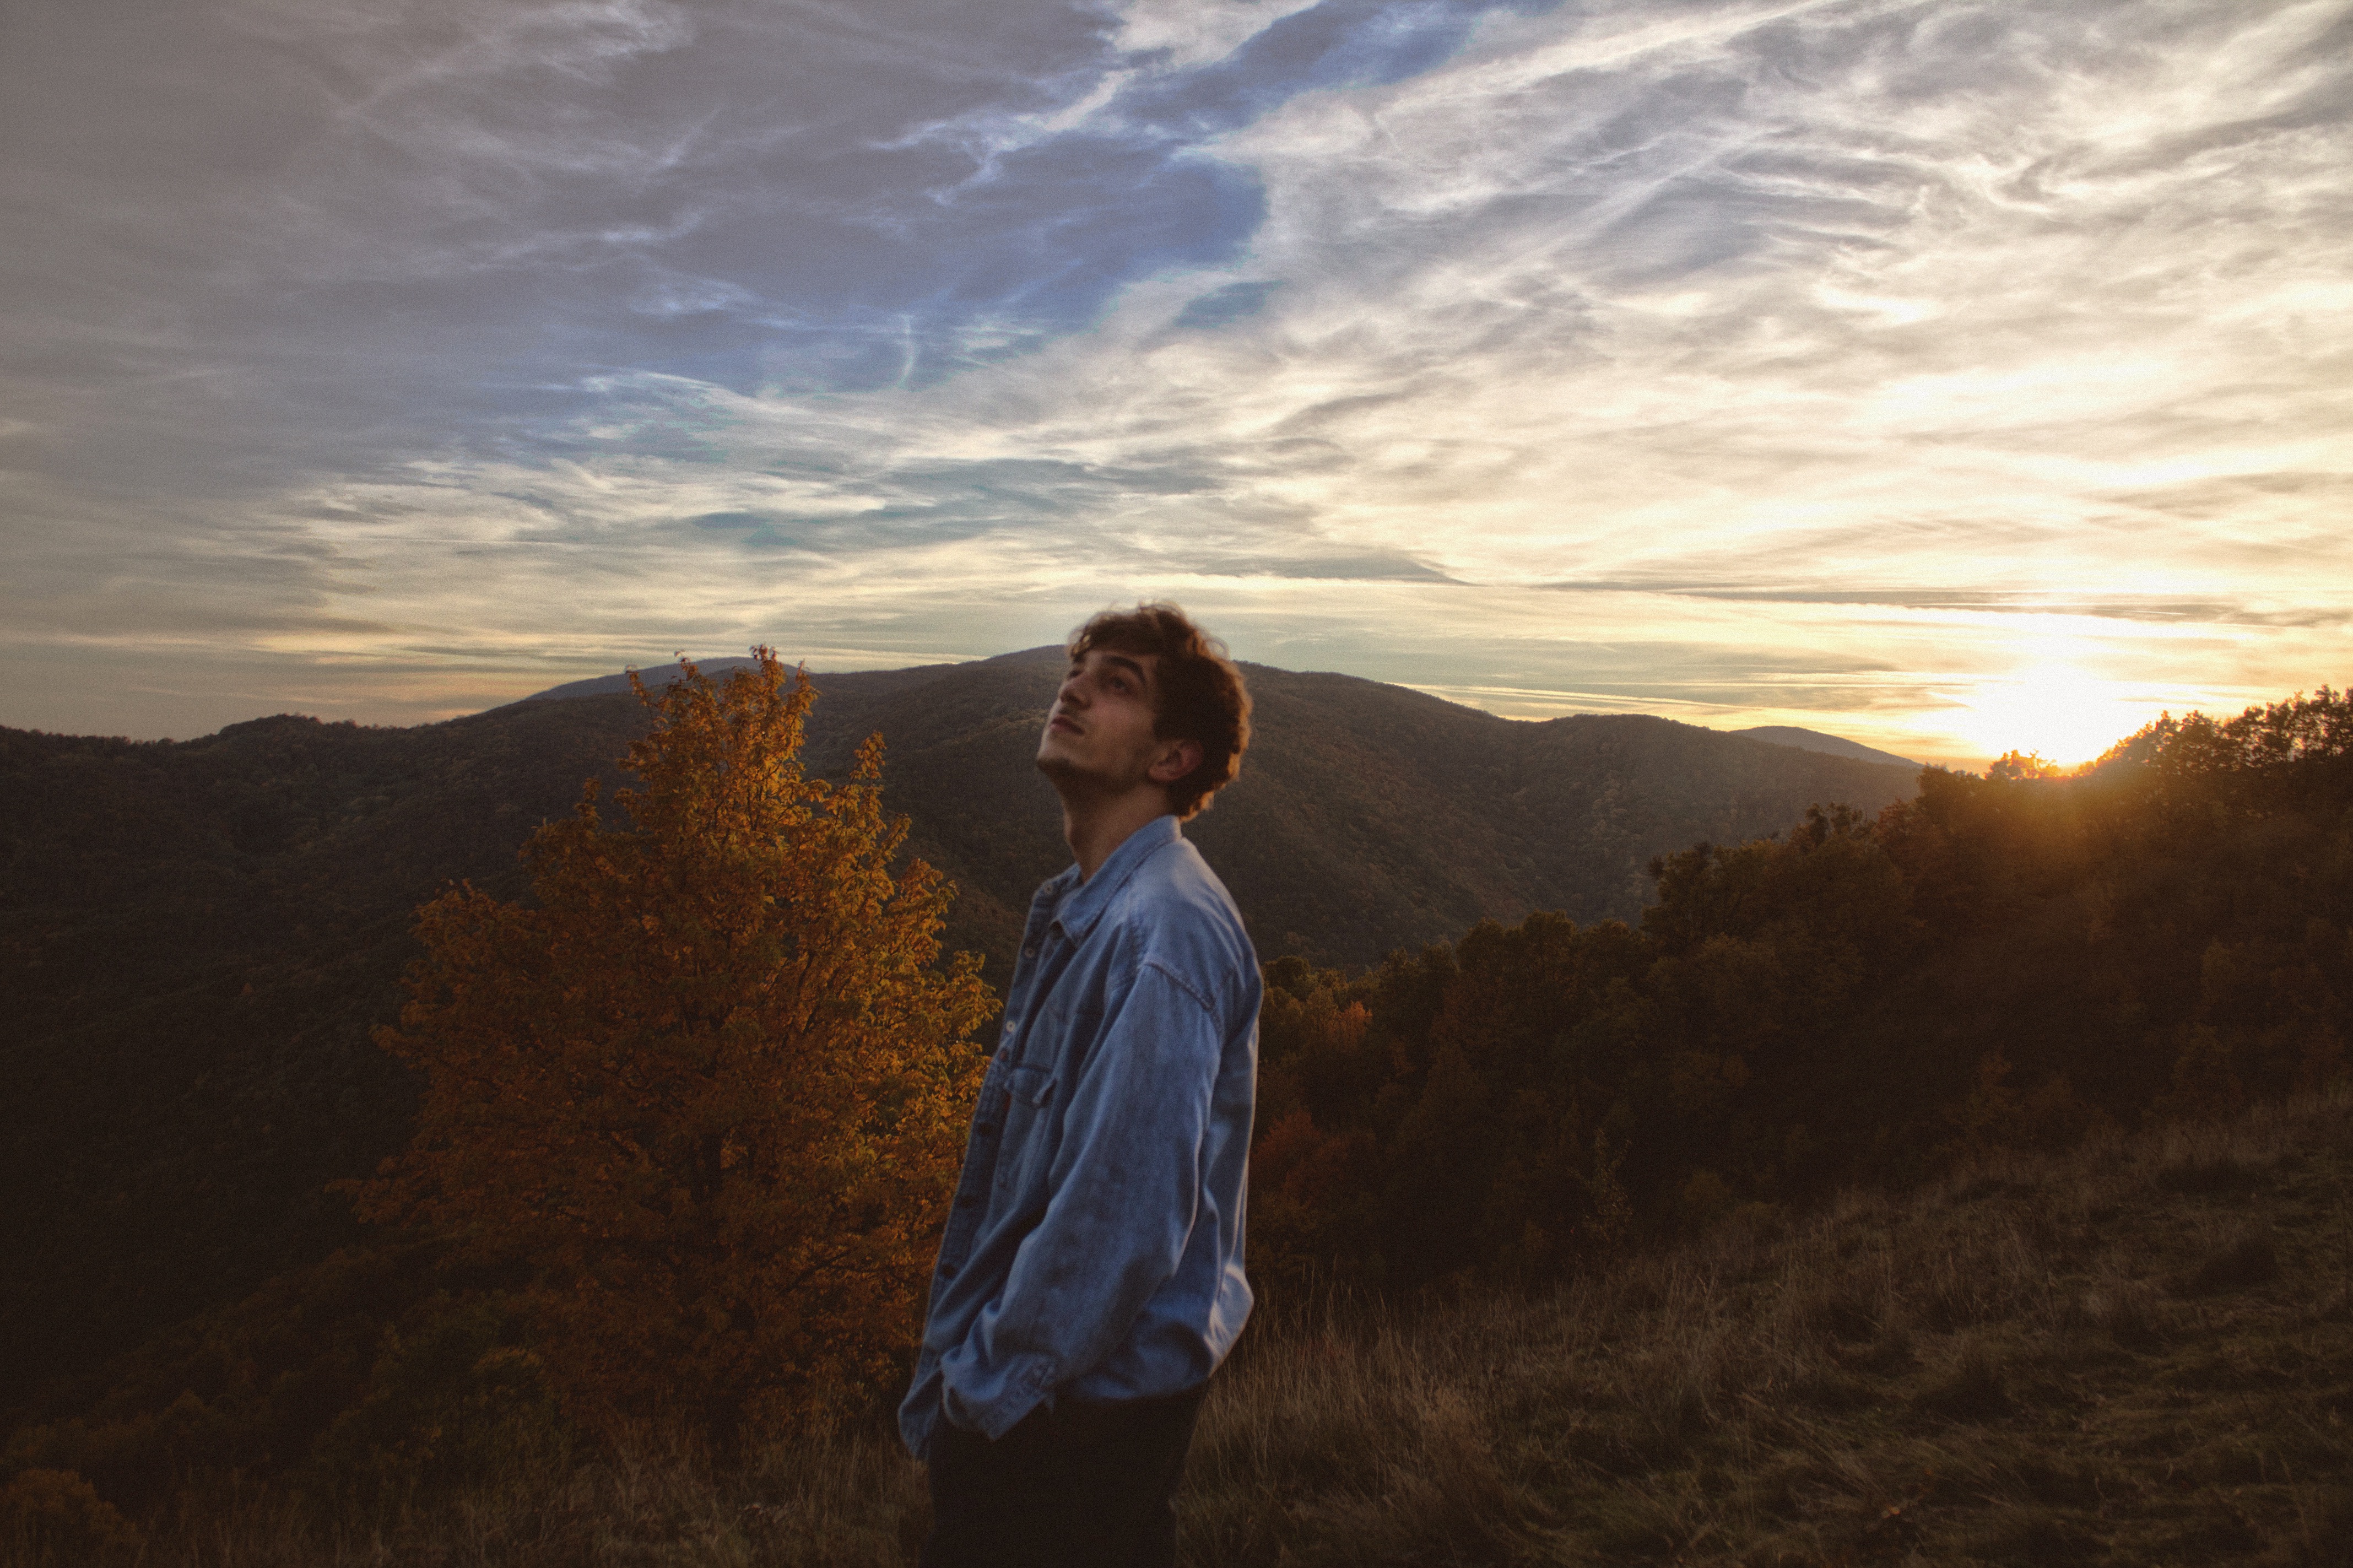
landscape, nature, horizon, mountain, cloud, sky, sunrise, sunset, sunlight, morning, hill, dawn, dusk, evening, atmospheric phenomenon, mountainous landforms